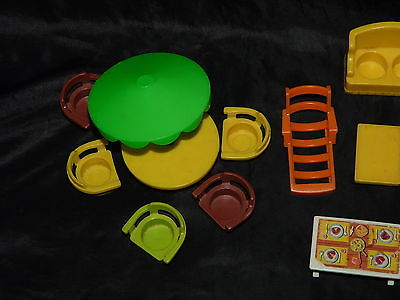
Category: table